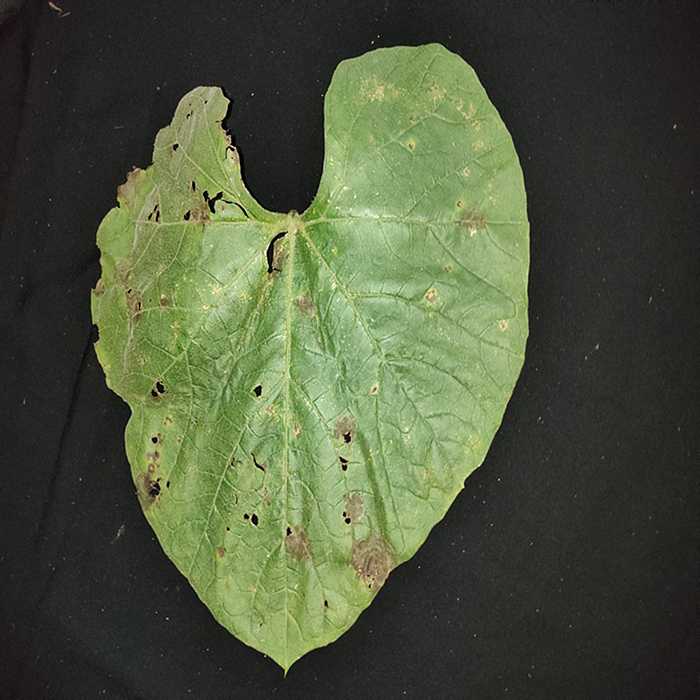
Plant: Bottle gourd
Label: Anthracnose